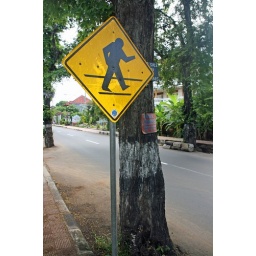
Crossing sign in Lovina. I like that it looks like the person is wearing a suit and pointy shoes.